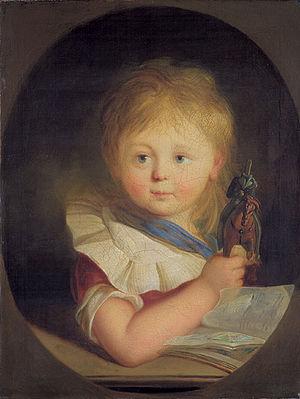
Christian Leberecht Vogel est un peintre, dessinateur et écrivain sur la théorie de l'art allemand. Il a eu notamment pour élève Louise Seidler et est le père du peintre de cour et professeur d'art Carl Christian Vogel.